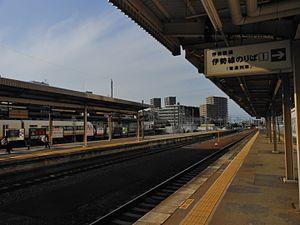
La gare de Tsu est une gare ferroviaire de la ville de Tsu, dans la préfecture de Mie au Japon. Elle est exploitée par les compagnies JR Central, Kintetsu et Ise Railway.